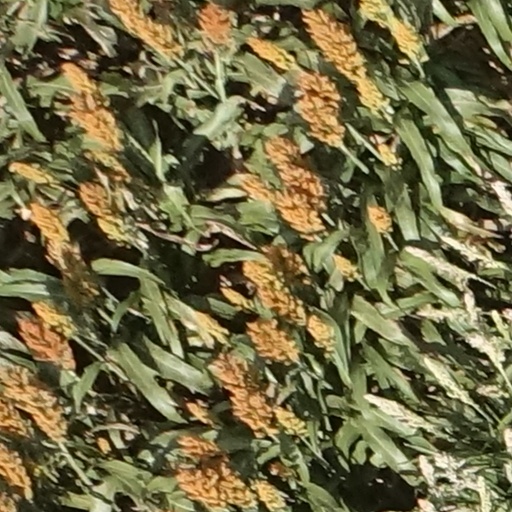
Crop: sorghum